Venus of the South Seas

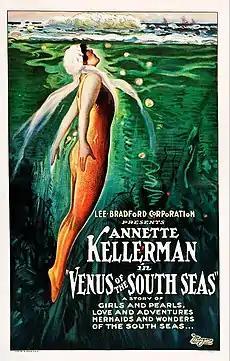
Film poster

Venus of the South Seas, also known as Venus of the Southern Seas, is a 1924 silent drama film directed by James R. Sullivan starring swimmer Annette Kellerman. It was one of the last films with footage in the Prizma Color process.